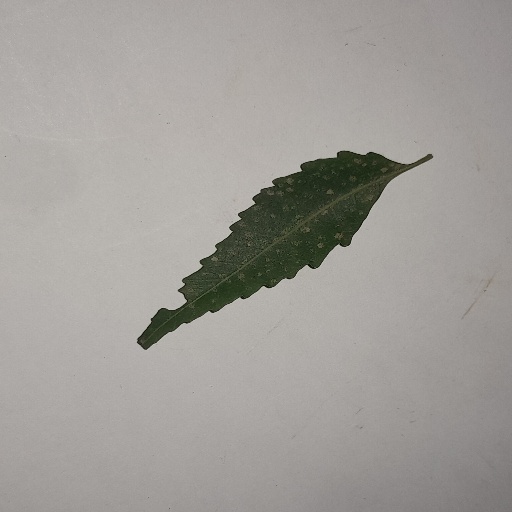
Species: Neem
Leaf condition: Powdery Mildew